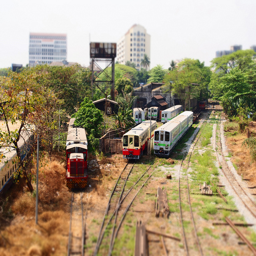
A group of trains parked next to each other.
Several trains are at the train yard outside the city.
Several trains are stationary in a train yard.
Five trains are parked in the small rail yard as another passes.
Three trains that are parked next to each other on the tracks.